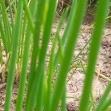
Crop: Onion
Condition: healthy-leaf